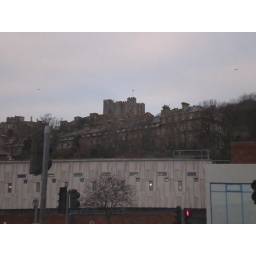
castle on the hill in dover